Teutates

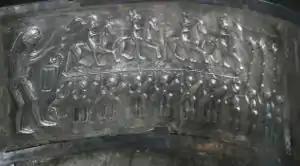
Interior plate E of the Gundestrup cauldron. To the left, a large man lowers a warrior headfirst into a container. To the right, warriors and horsemen with boar-crested helmets and carnyxes.

Teutates (spelled variously Toutatis, Totatis, Totates) is a Celtic god attested in literary and epigraphic sources. His name, which is derived from a proto-Celtic word meaning "tribe", suggests he was a tribal deity.